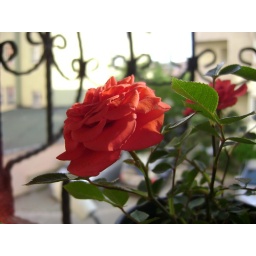
flowers in the window